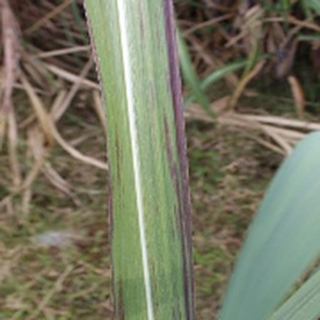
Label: sugarcane_bacterial_blight